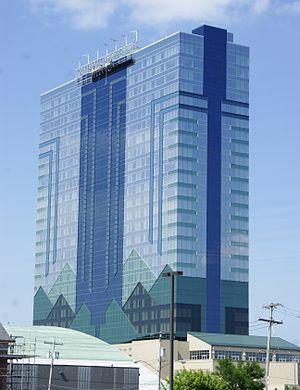
John Burgee, né le 28 août 1933 à Chicago, est un architecte américain connu pour sa contribution à l'architecture postmoderne. Il a été le partenaire de Philip Johnson de 1967 à 1991, créant ensemble la société en nom collectif Johnson/Burgee Architects. Leurs collaborations historiques inclus le Pennzoil Place à Houston et le bâtiment Sony de New York. La société tombe en faillite en 1991, mettant prématurément un terme à la carrière de Burgee. Il est désormais à la retraite, et réside en Californie.